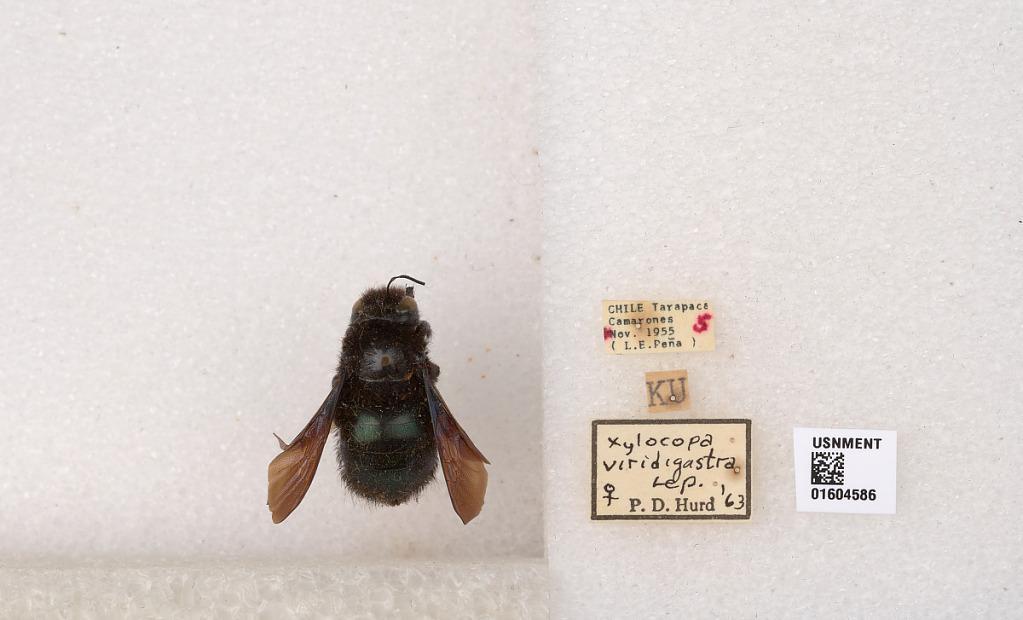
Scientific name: Xylocopa (Schonnherria) viridigastra Lepeletier
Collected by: L. Pena
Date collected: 1955-11-1
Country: Chile
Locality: Tarapaca Camarones
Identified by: Hurd, P. D.